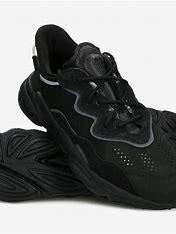
Brand: adidas
Model: originals Adidas Originals Ozweego